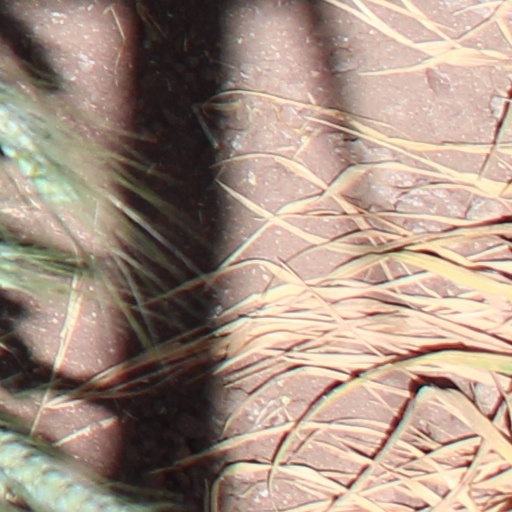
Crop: wheat